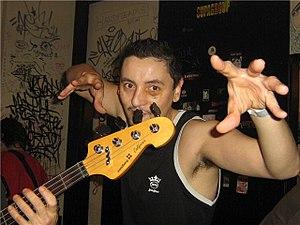
Coulisses
"Color Humano est un groupe de rock métissage formé en 1994 dans le squat de la Moskova à Paris. Le groupe est aujourd’hui basé à Barcelone en Espagne. Chanteur/auteur/compositeur : José Capel ""Elkapel"". Color Humano a fait une multitude de concerts dans les circuits indépendants, des tournées en Europe et au Mexique. 3 albums sont enregistrés entre 1995 et 1999. Pause de 2003 à 2009. Un quatrième album est enregistré en 2010 : Madibá. Une des caractéristiques du groupe est sa grande diversité instrumentale avec ses sept musiciens ; un Sétois, deux Rochelais, un Parisien, un Andalou, un Catalan et une Napolitaine"".